Gremlins 2: The New Batch

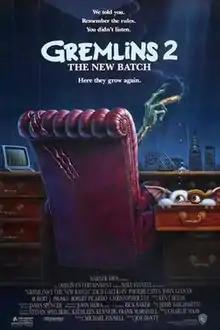
Theatrical release poster by Greg Winters

Gremlins 2: The New Batch is a 1990 American comedy horror film and the sequel to "Gremlins" (1984). It was directed by Joe Dante with a screenplay by Charles S. Haas and creature designs by Rick Baker. Zach Galligan, Phoebe Cates, Dick Miller, Jackie Joseph and Keye Luke reprise their roles from the first film; Belinda Balaski also returns, this time playing a different character. New cast members include John Glover, Robert Prosky, Haviland Morris, Robert Picardo and Christopher Lee; additionally, the film features Tony Randall providing the voice of one of the gremlins. It continues the story of the "mogwai" Gizmo (voiced again by Howie Mandel), who spawns more of his kind that eventually become the eponymous monsters when wet. Whereas the first film depicted the gremlins wreaking havoc on the town of Kingston Falls, "The New Batch" has them spawn from Gizmo within a skyscraper in New York City after his owner dies. These new gremlins thus pose a dire threat to the city should they be able to leave the building and the story revolves around the human characters' efforts to prevent this disaster.